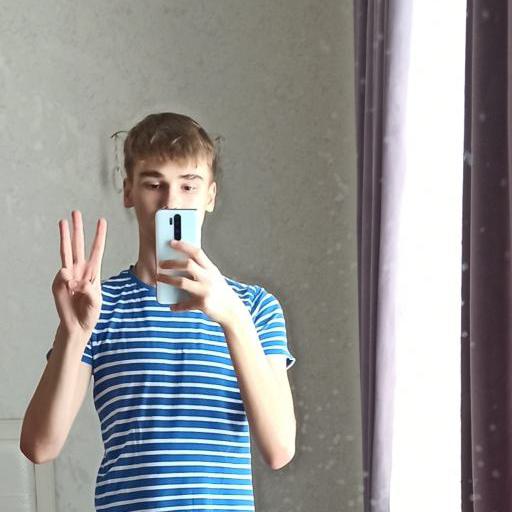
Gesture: no_gesture